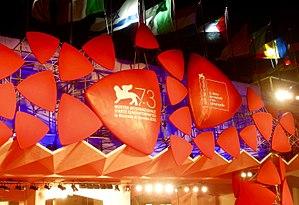
La Mostra de Venise 2016, la 73ᵉ édition du festival international du film de Venise, s'est tenue du 31 août au 10 septembre 2016.